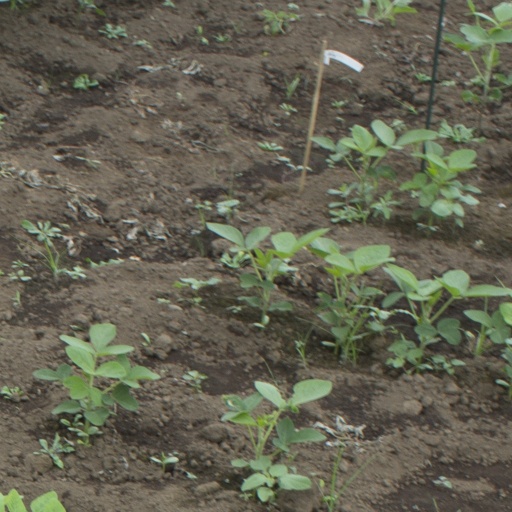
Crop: soybean